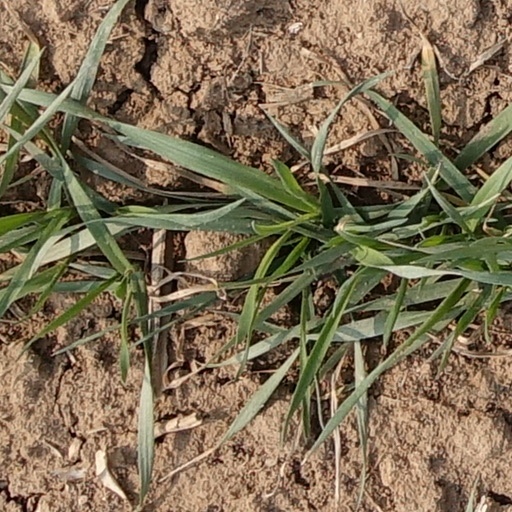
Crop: wheat